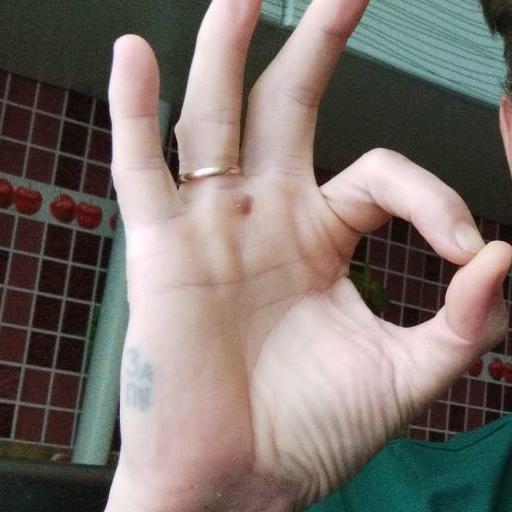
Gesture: ok